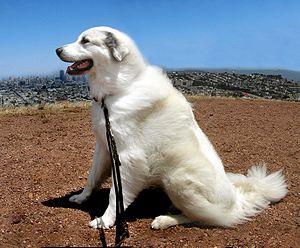
Le chien de montagne des Pyrénées ou montagne des Pyrénées est une race ancienne de chien de berger, utilisé dans le Sud-ouest de la France et le Nord-est de l'Espagne, en particulier les Pyrénées pour la protection des troupeaux contre les prédateurs, notamment les ours qui y vivent. Chien de grande taille, fortement charpenté, à poils longs et robe blanche, il est mentionné dans des écrits dès le XIVᵉ siècle et le standard de race est fixé au début du XXᵉ siècle.